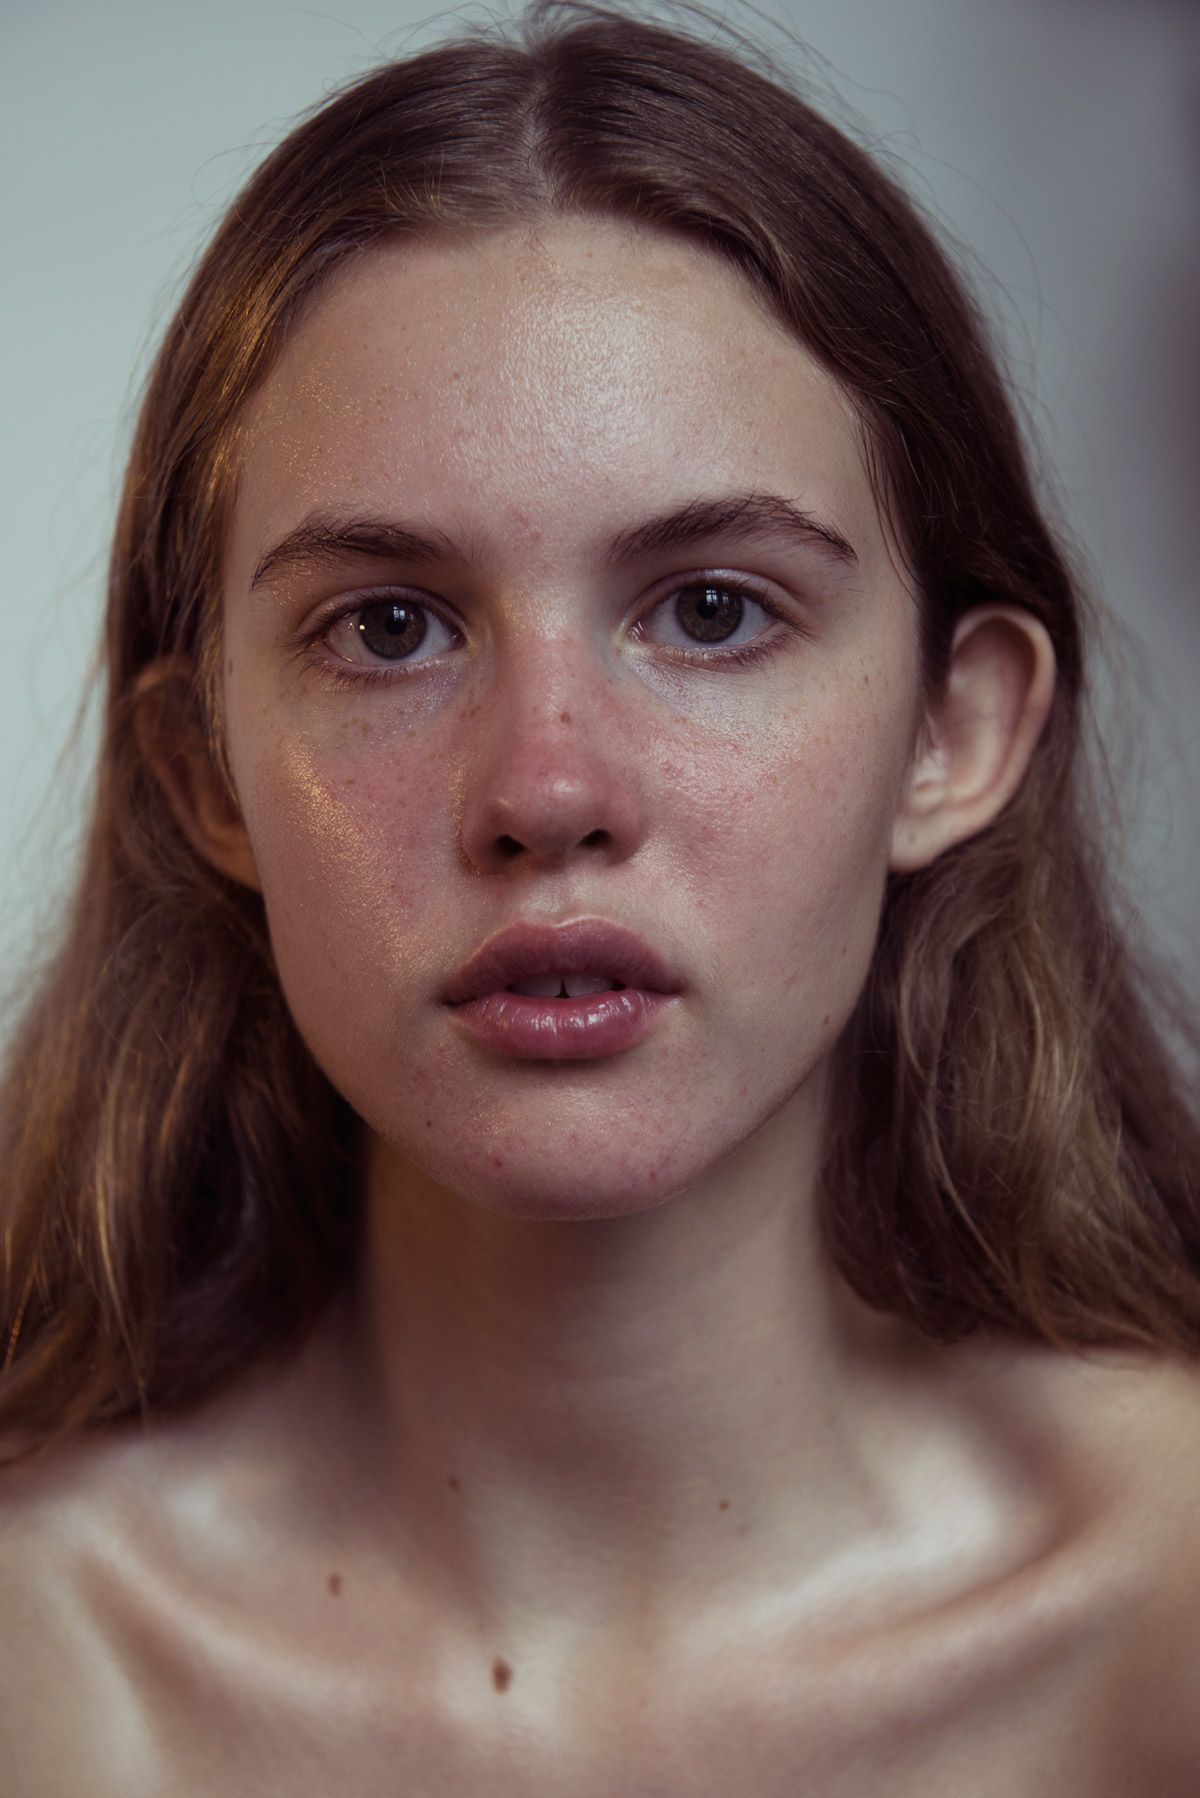
Portrait style: Real Portrait